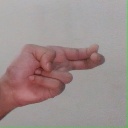
अक्षर: ह